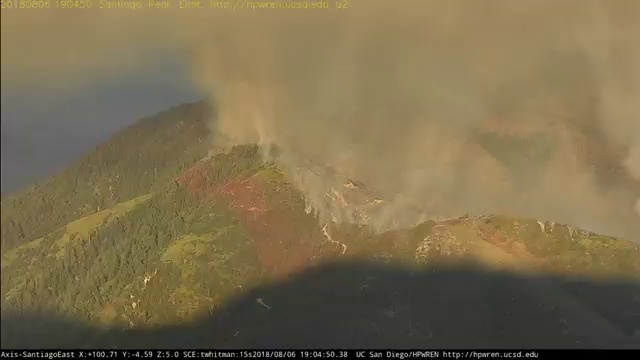
Fire: no
Smoke: yes